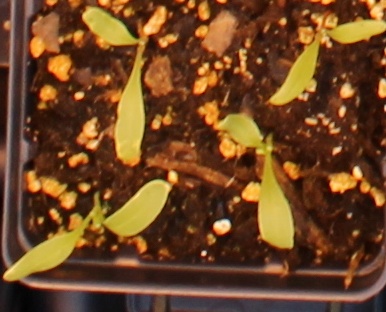
Label: Sugar beet